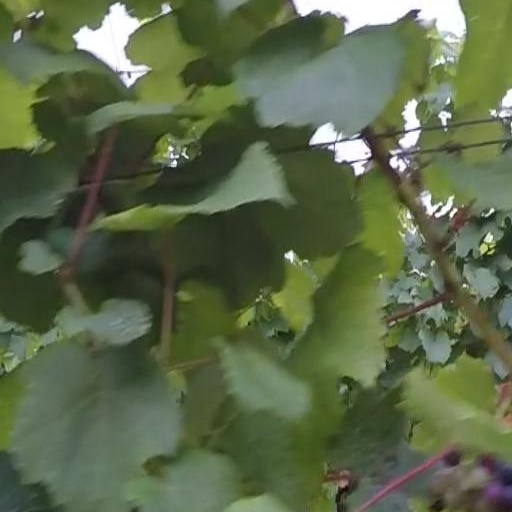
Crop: grape